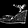
Label: Sandal